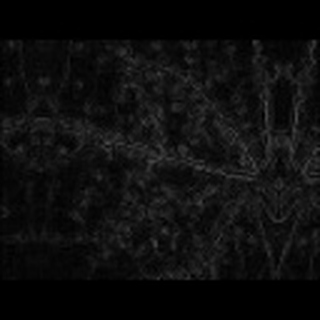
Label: cotton_aphids